James Taylor Jr. (banker)

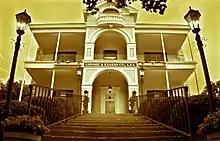
General James Taylor Mansion, Newport, Kentucky

James Taylor V (1769–1848) was an American banker, Quartermaster general, and one of the wealthiest early settlers of Kentucky. He was a founder of the city of Newport, Kentucky.